Nelson Province

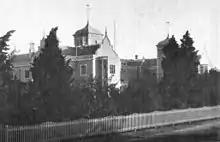
Nelson Provincial Council buildings

The Nelson Provincial Council was established with fifteen members, and the province was divided into electoral districts for the election of the Superintendent and members of the council. The seven districts were: Town of Nelson, five members; Suburban Districts, one member; Waimea East District, two members; Waimea West District, one member; Waimea South District, two members; Motueka and Massacre Bay District, two members; Wairau District, two members.